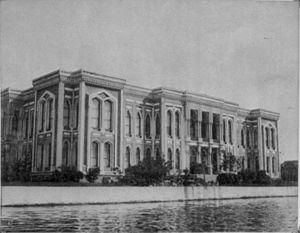
Kasımpaşa est un quartier du district de Beyoğlu à Istanbul, en Turquie. C'est une zone basse au nord de la Corne d'Or, du côté européen de la ville. Les quartiers voisins incluent Dolapdere et Kurtuluş.